John Latey (journalist)

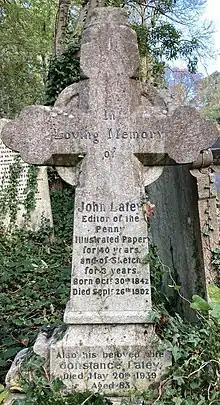
Grave of John Latey in Highgate Cemetery

He died on 26 September 1902 and was buried on the eastern side of Highgate Cemetery.